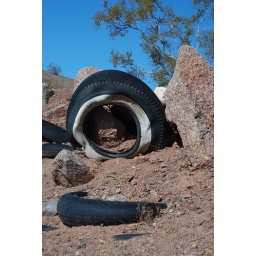
An old white wall tire on the side of Route 66 near Chambless, California